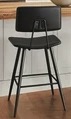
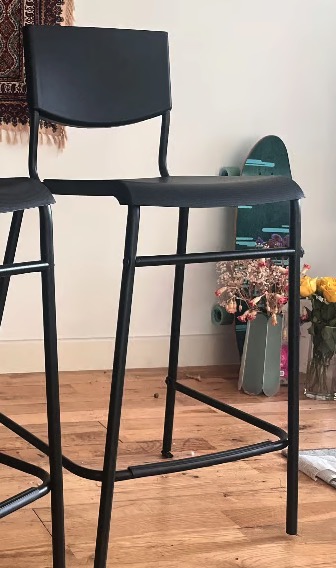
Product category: stool
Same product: no